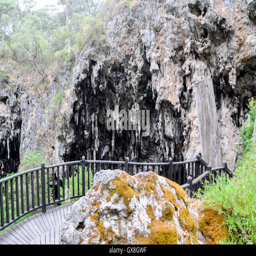
walkway through sunken forest with eroded limestone at the exterior